Atari Jaguar CD

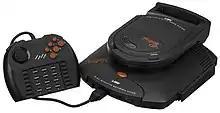
Jaguar CD atop the console with the ProController

The Atari Jaguar CD is a CD-ROM peripheral for the Jaguar video game console. Only 11 games were released for the Jaguar CD during its lifetime. However, previously unfinished and homebrew games have since been released.